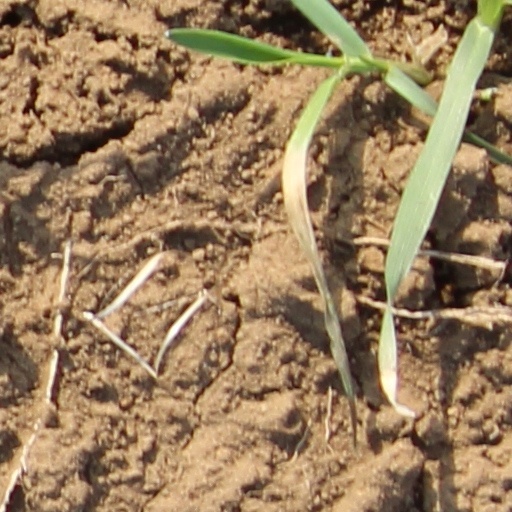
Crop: wheat